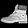
Label: Ankle boot